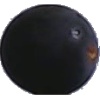
Label: Grape Blue 1